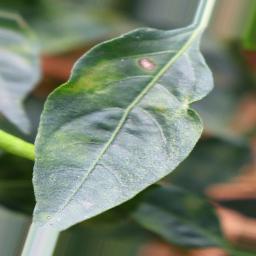
Label: cercospora